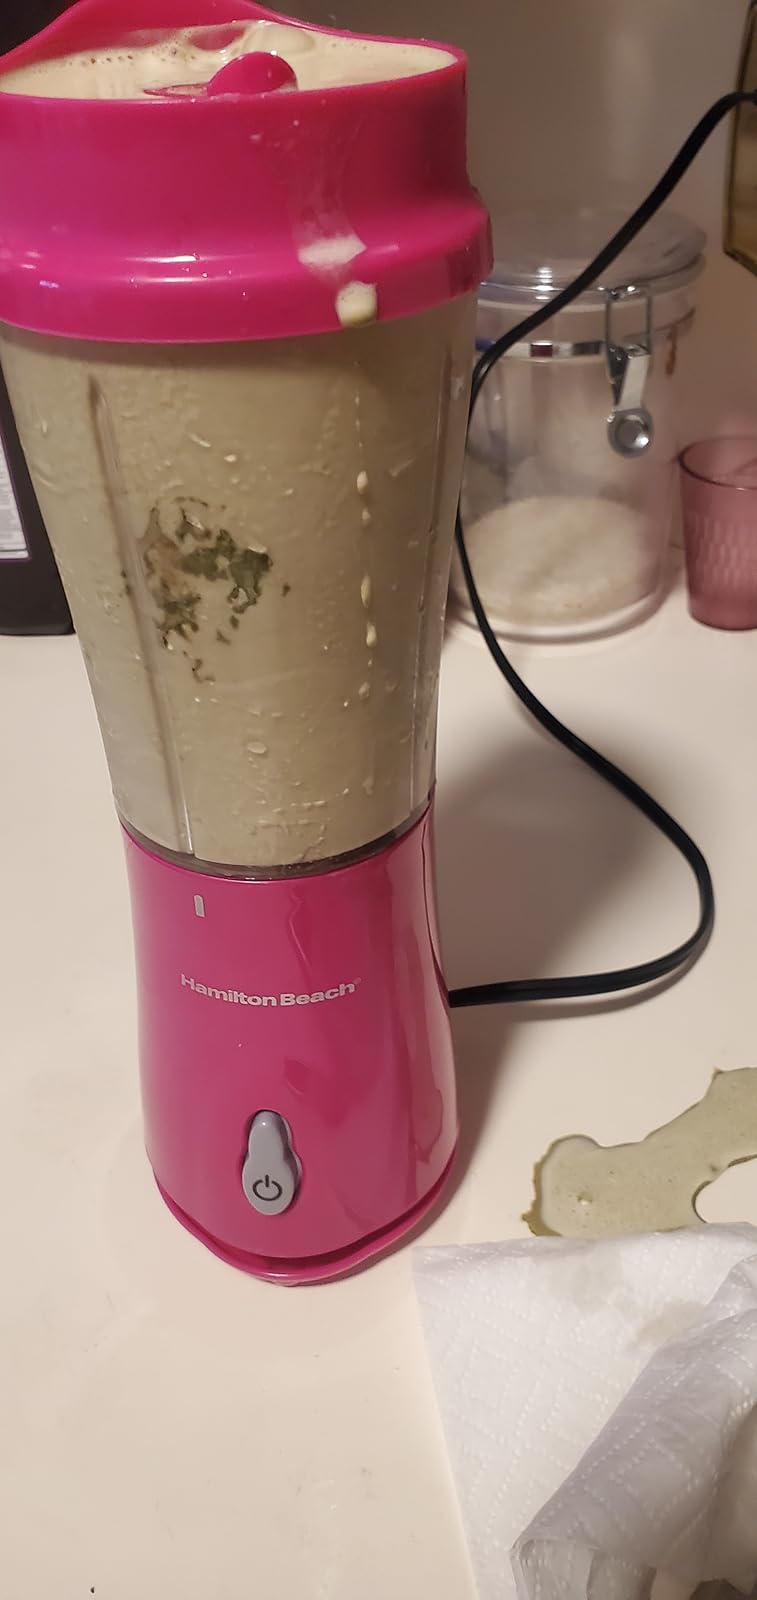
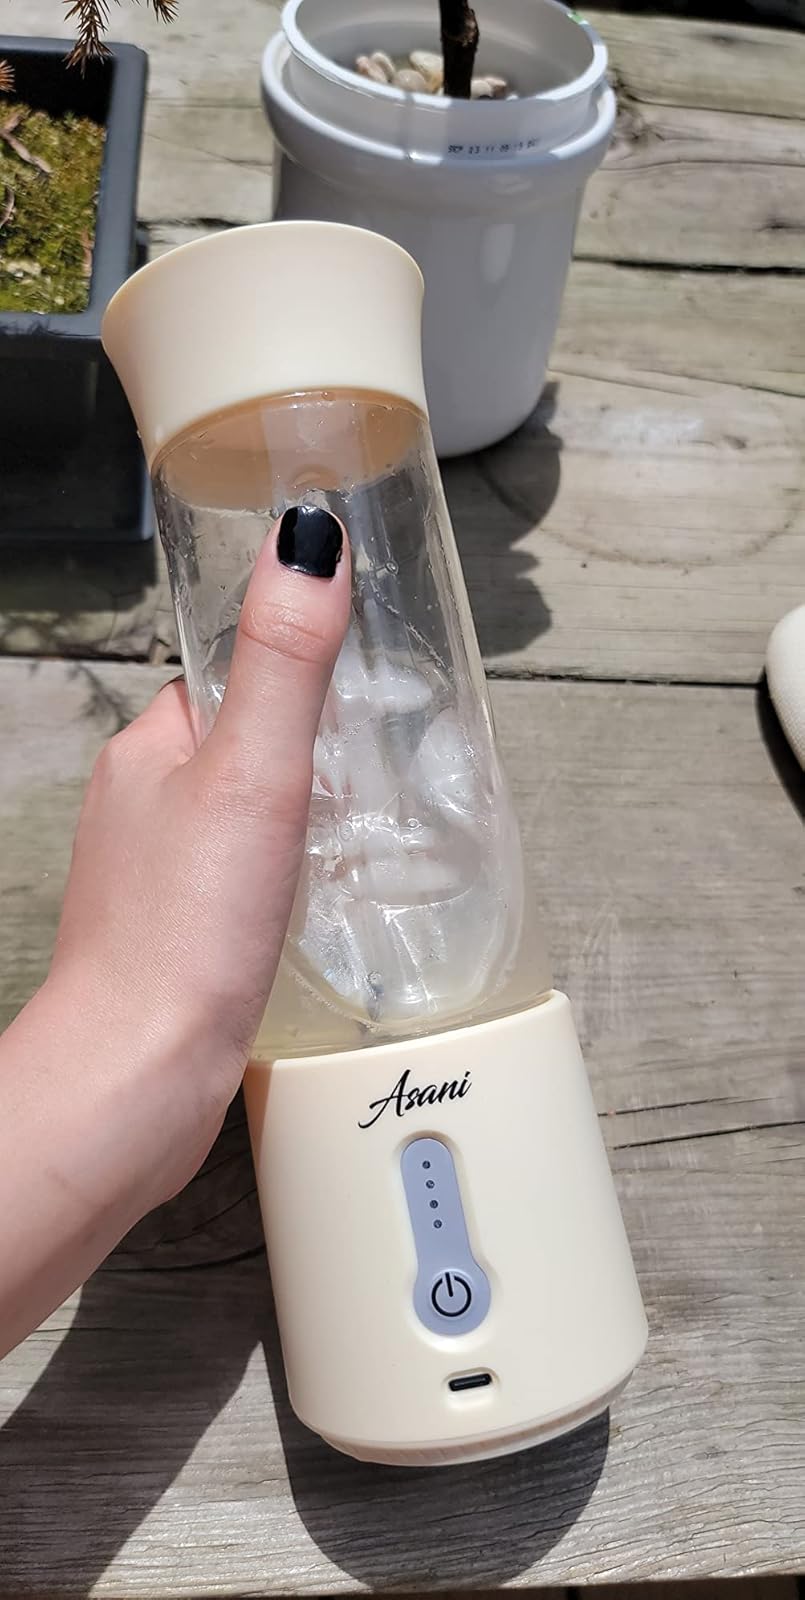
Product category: items_blender
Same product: no